20th Century Boys

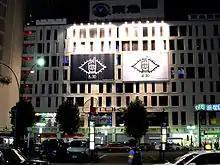
Billboards in Shibuya advertising the first film, featuring the symbol of the character Friend

The trilogy of "20th Century Boys" live-action films, directed by Yukihiko Tsutsumi, were first announced in 2006. In February 2008, the main cast was announced, as well as the trilogy's budget of 6 billion yen (approx. $60 million US) and that Urasawa will contribute to the script. Filming of the first two movies was planned from January 3 to the end of June, and of the third from mid-August to the end of October. English rock band T. Rex's "20th Century Boy", the song from which the series gets its name, was used as the theme song to the films.